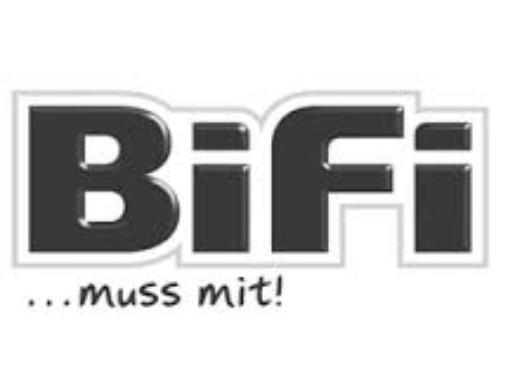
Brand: BiFi
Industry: Food